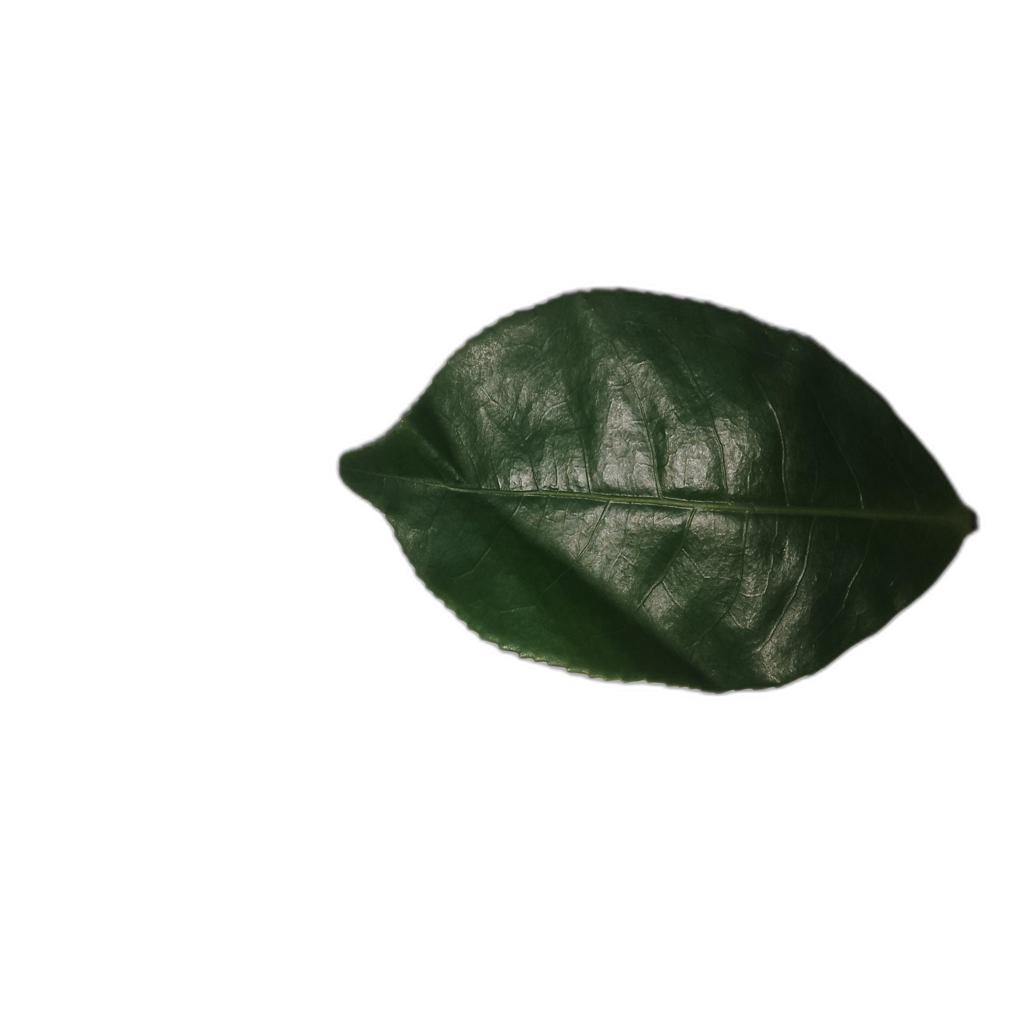
Label: Healthy